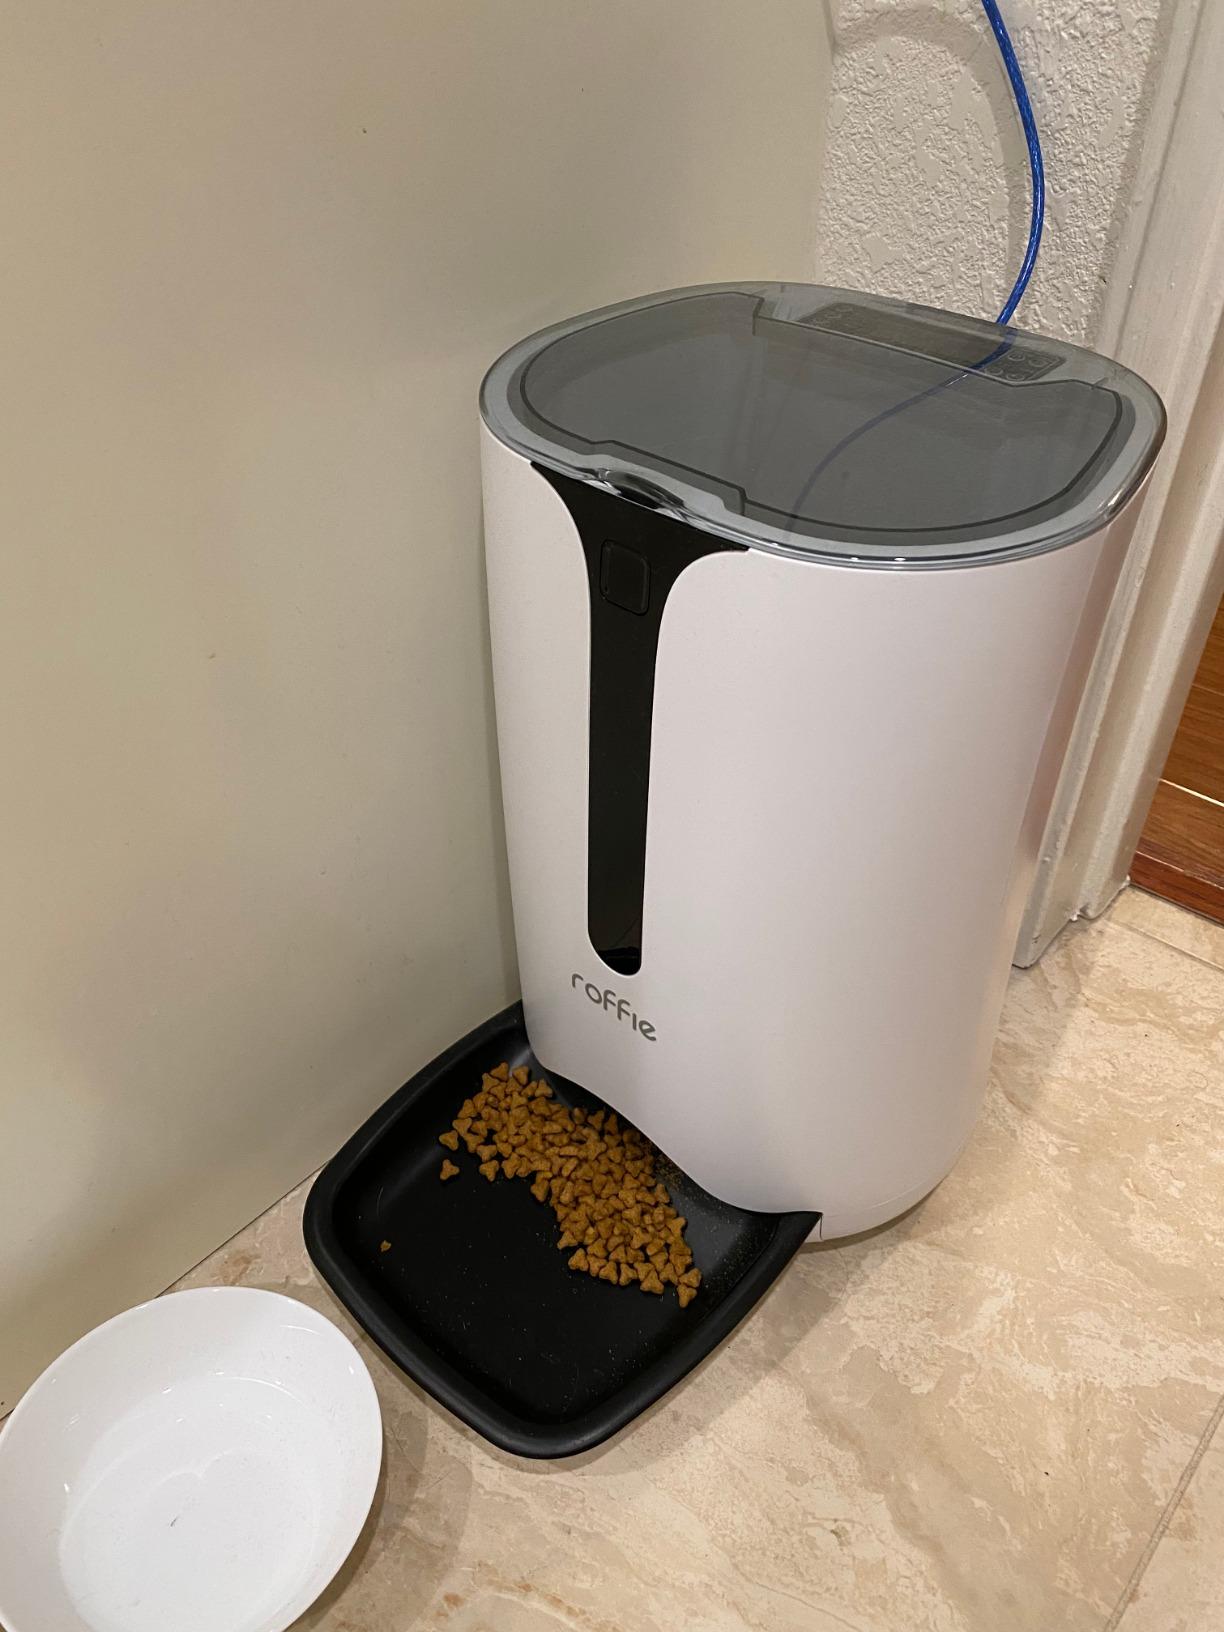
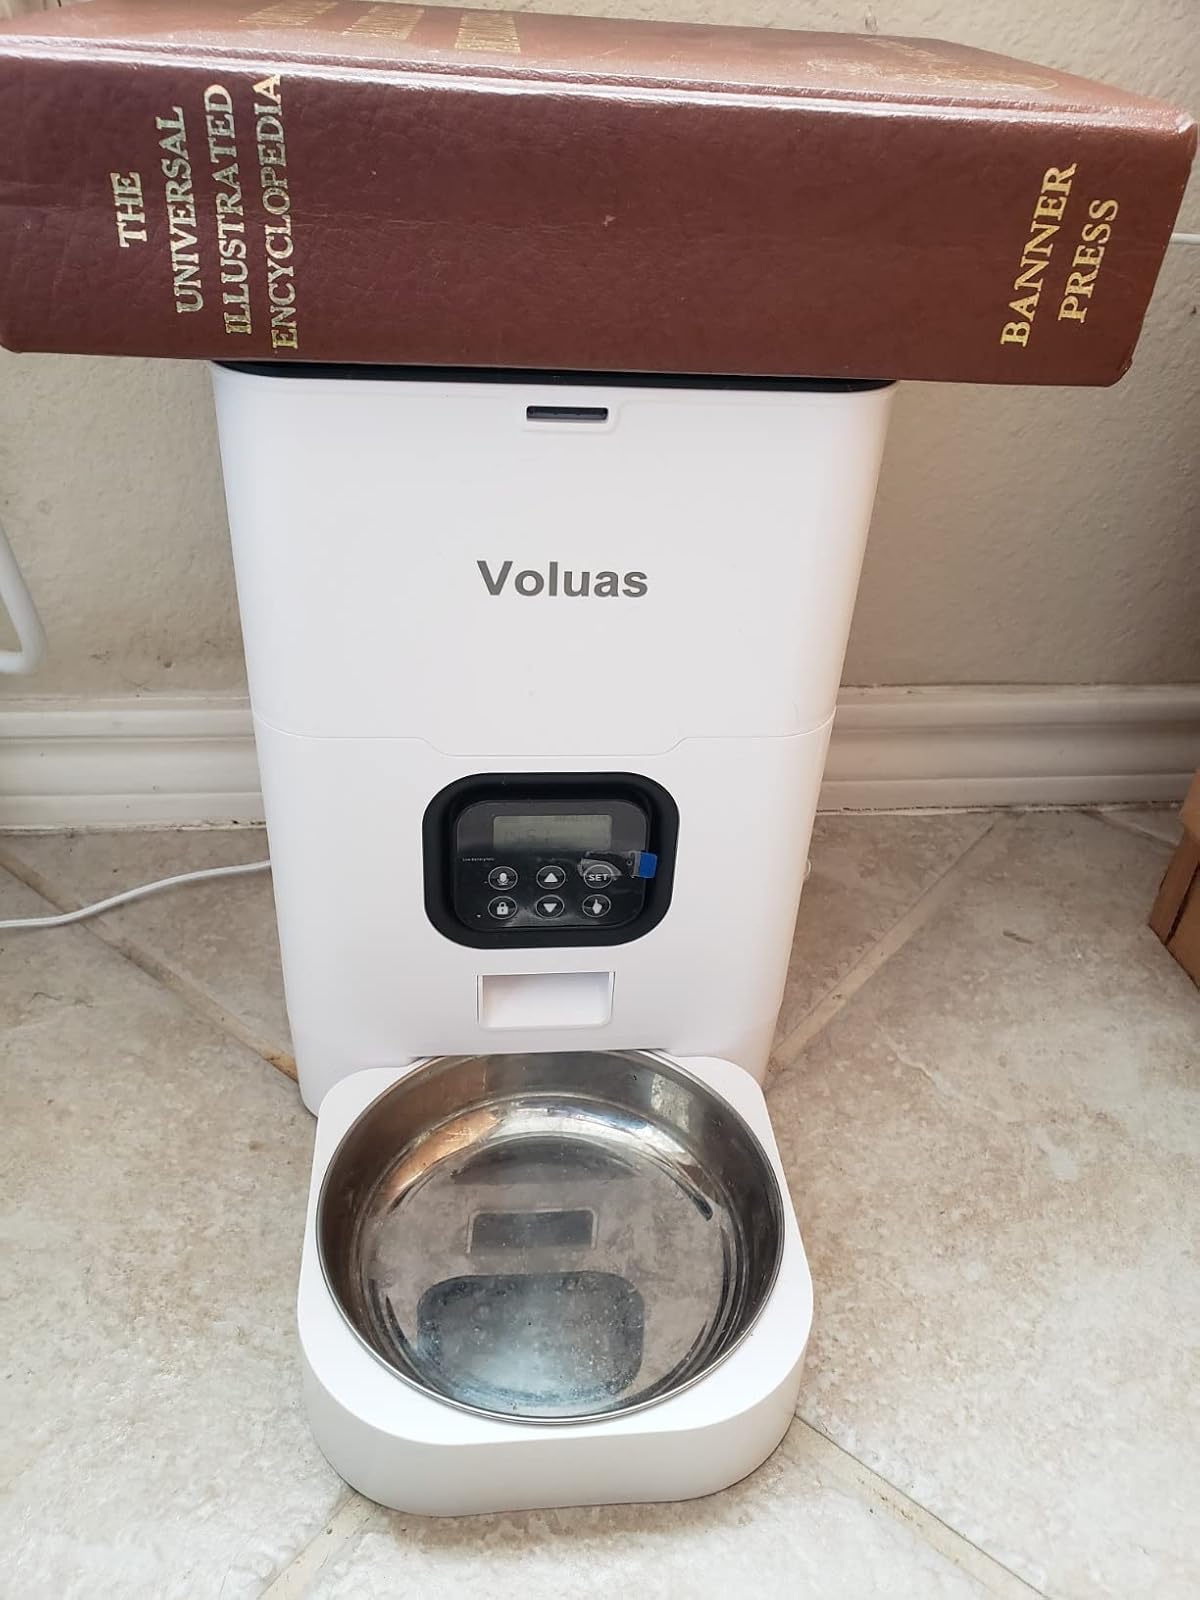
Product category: items_feeder
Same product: no